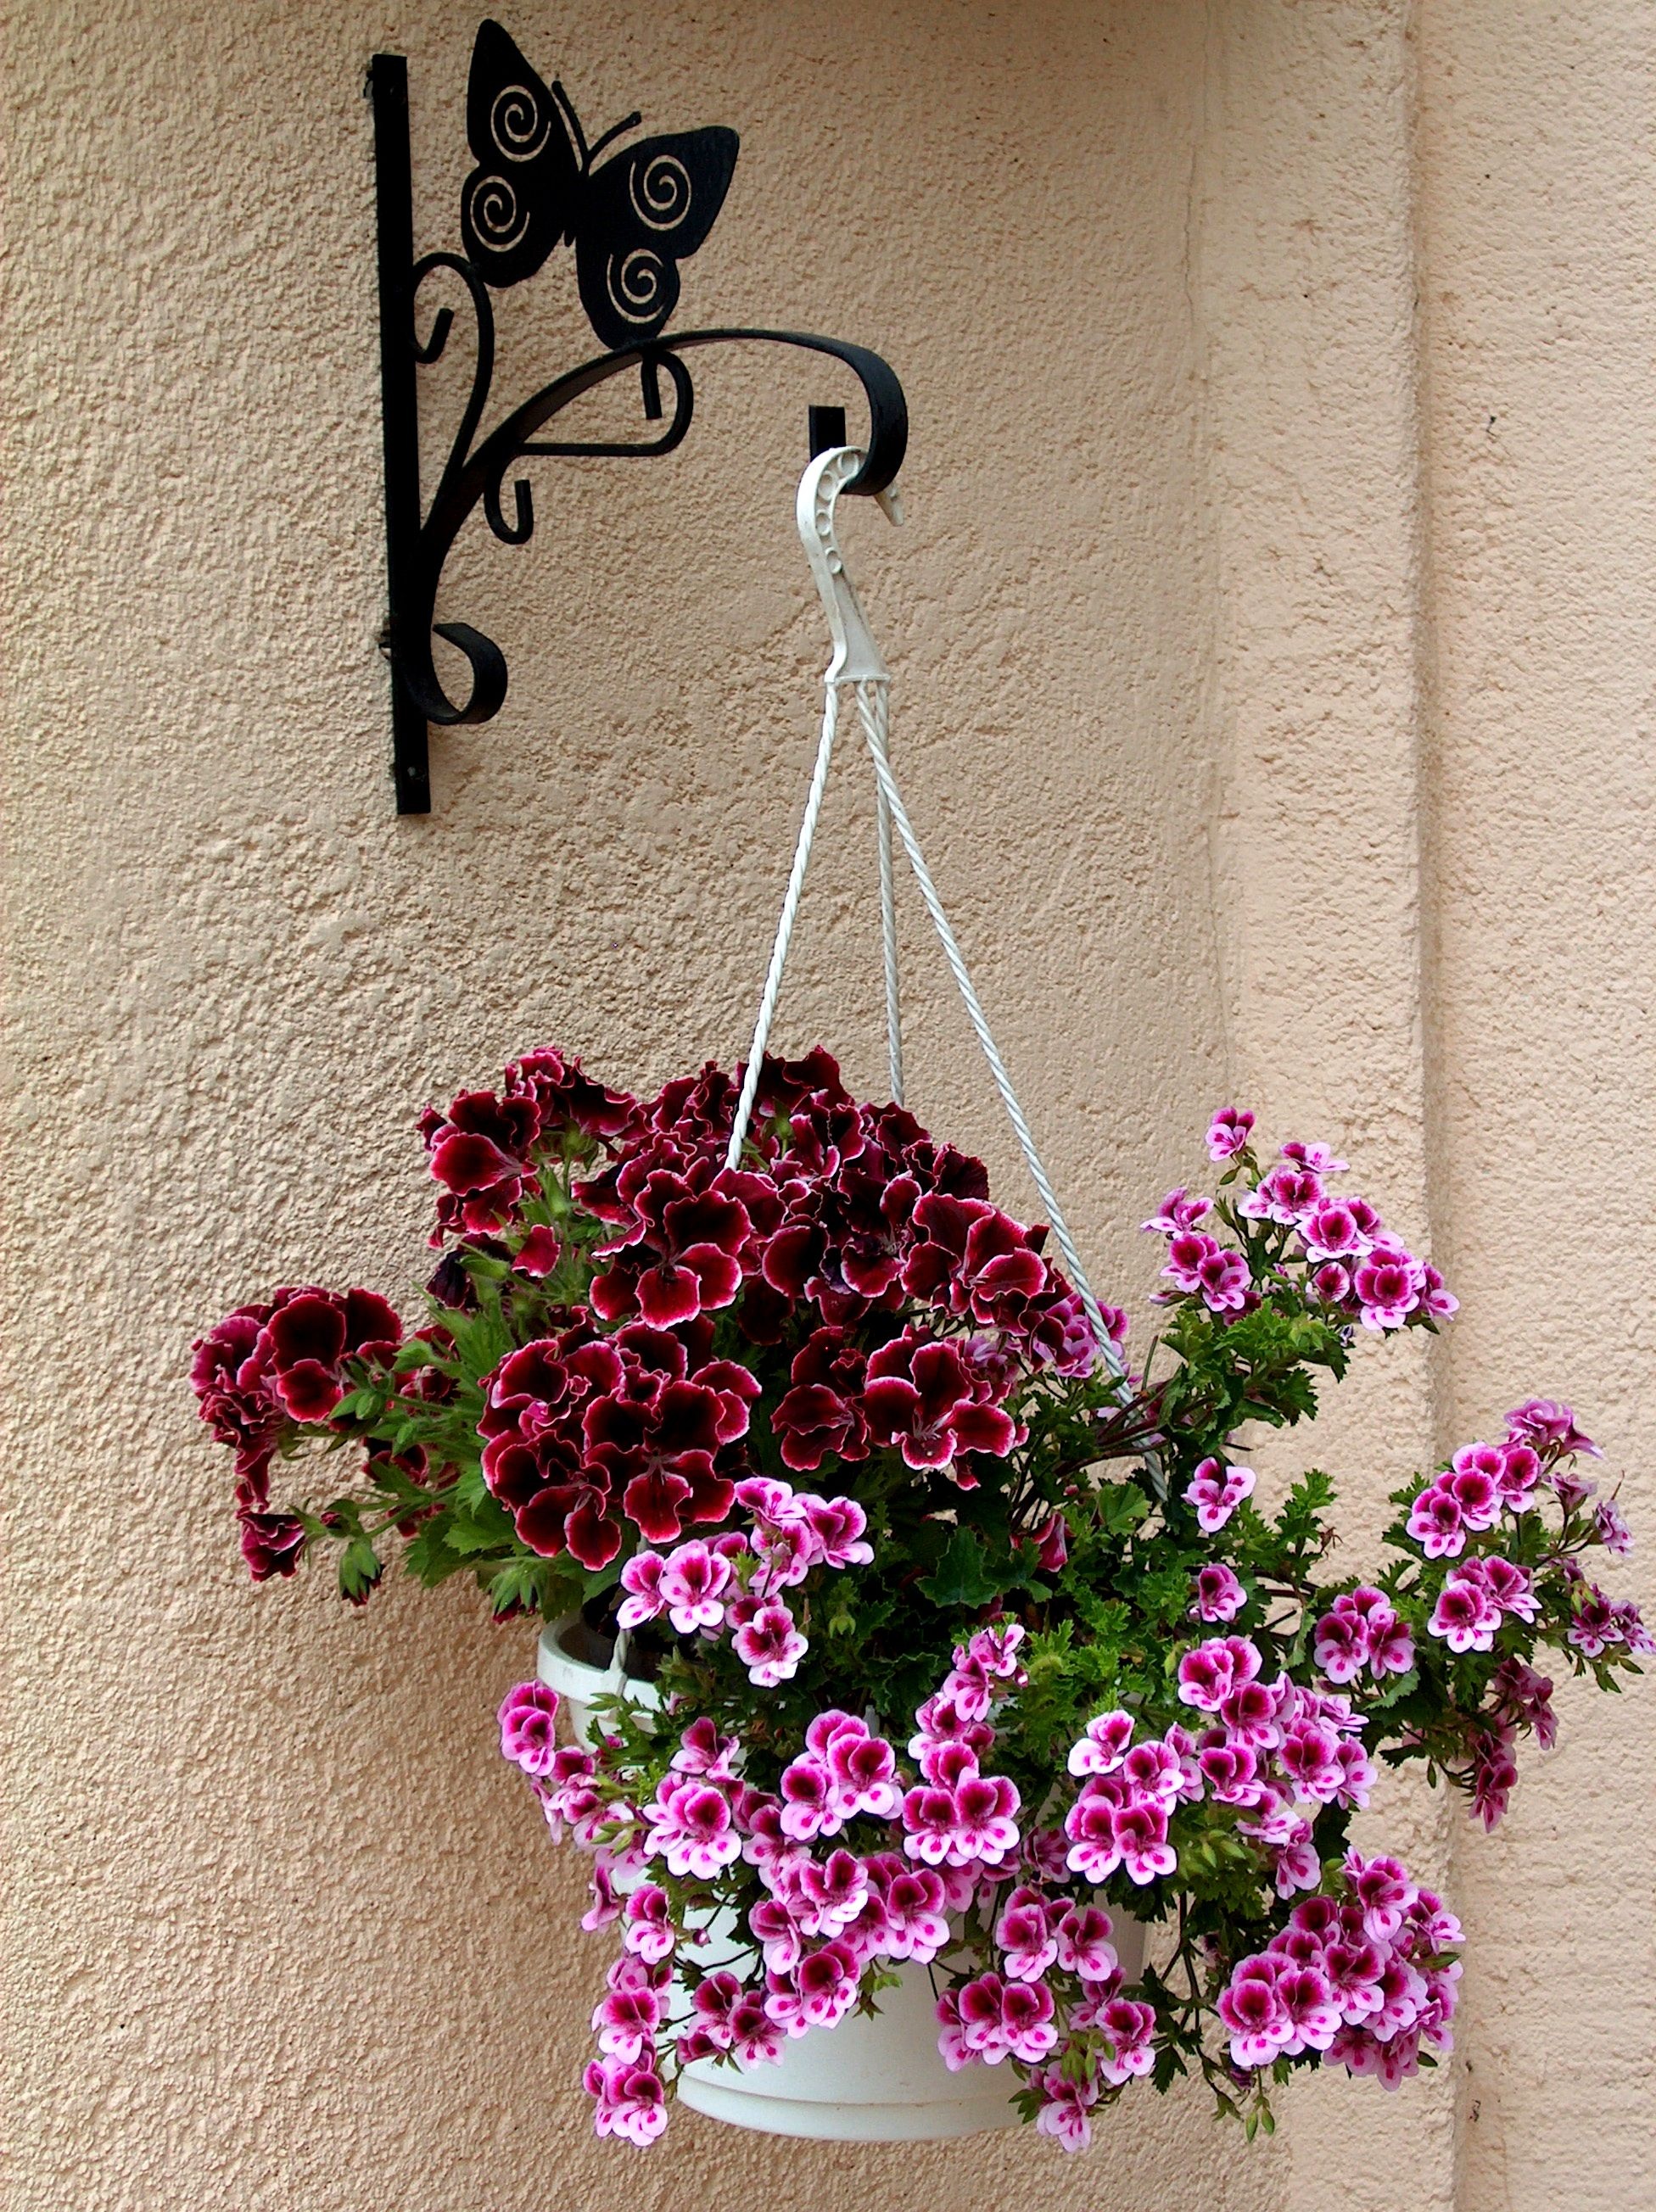
nature, branch, plant, flower, purple, petal, pot, garden, pink, art, colors, background, floristry, ornamental plants, pink flower, flower bouquet, english geranium, hanging flower, floral design, flower arranging